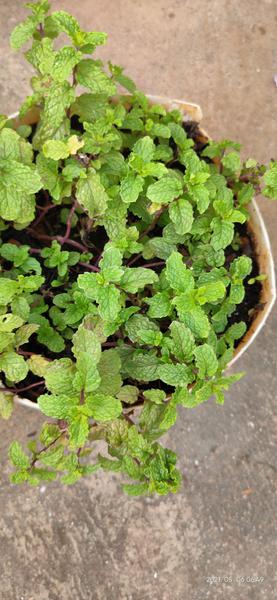
Plant: Mint